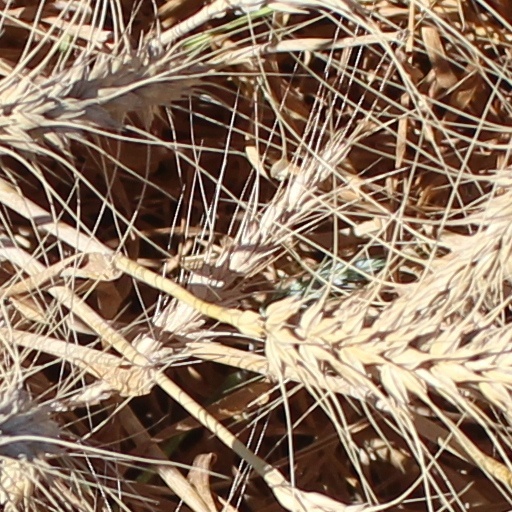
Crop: wheat